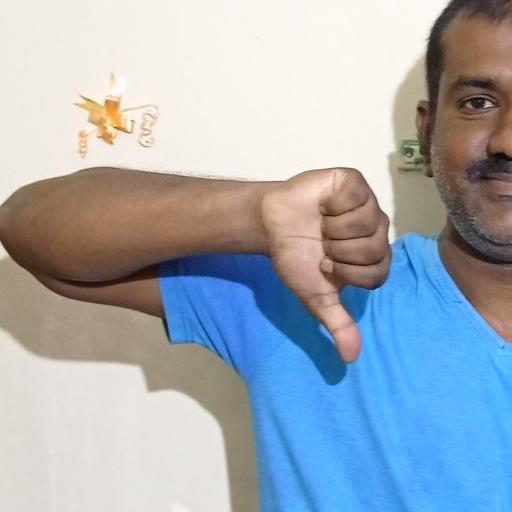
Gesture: dislike